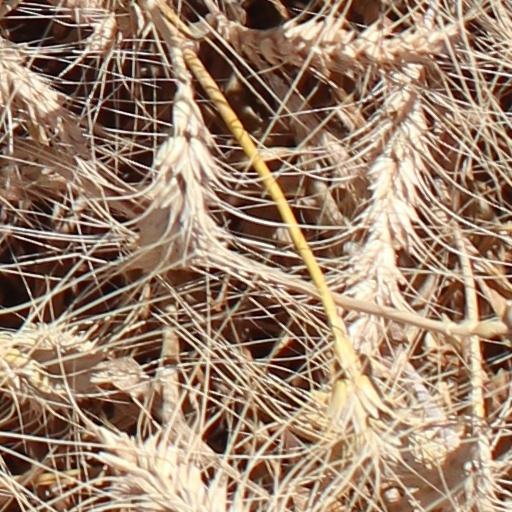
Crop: wheat